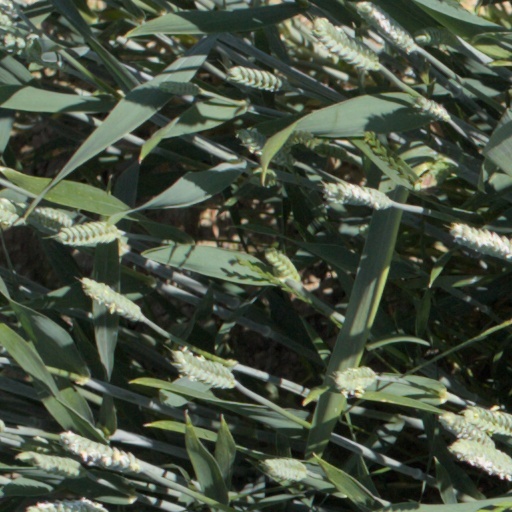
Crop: wheat